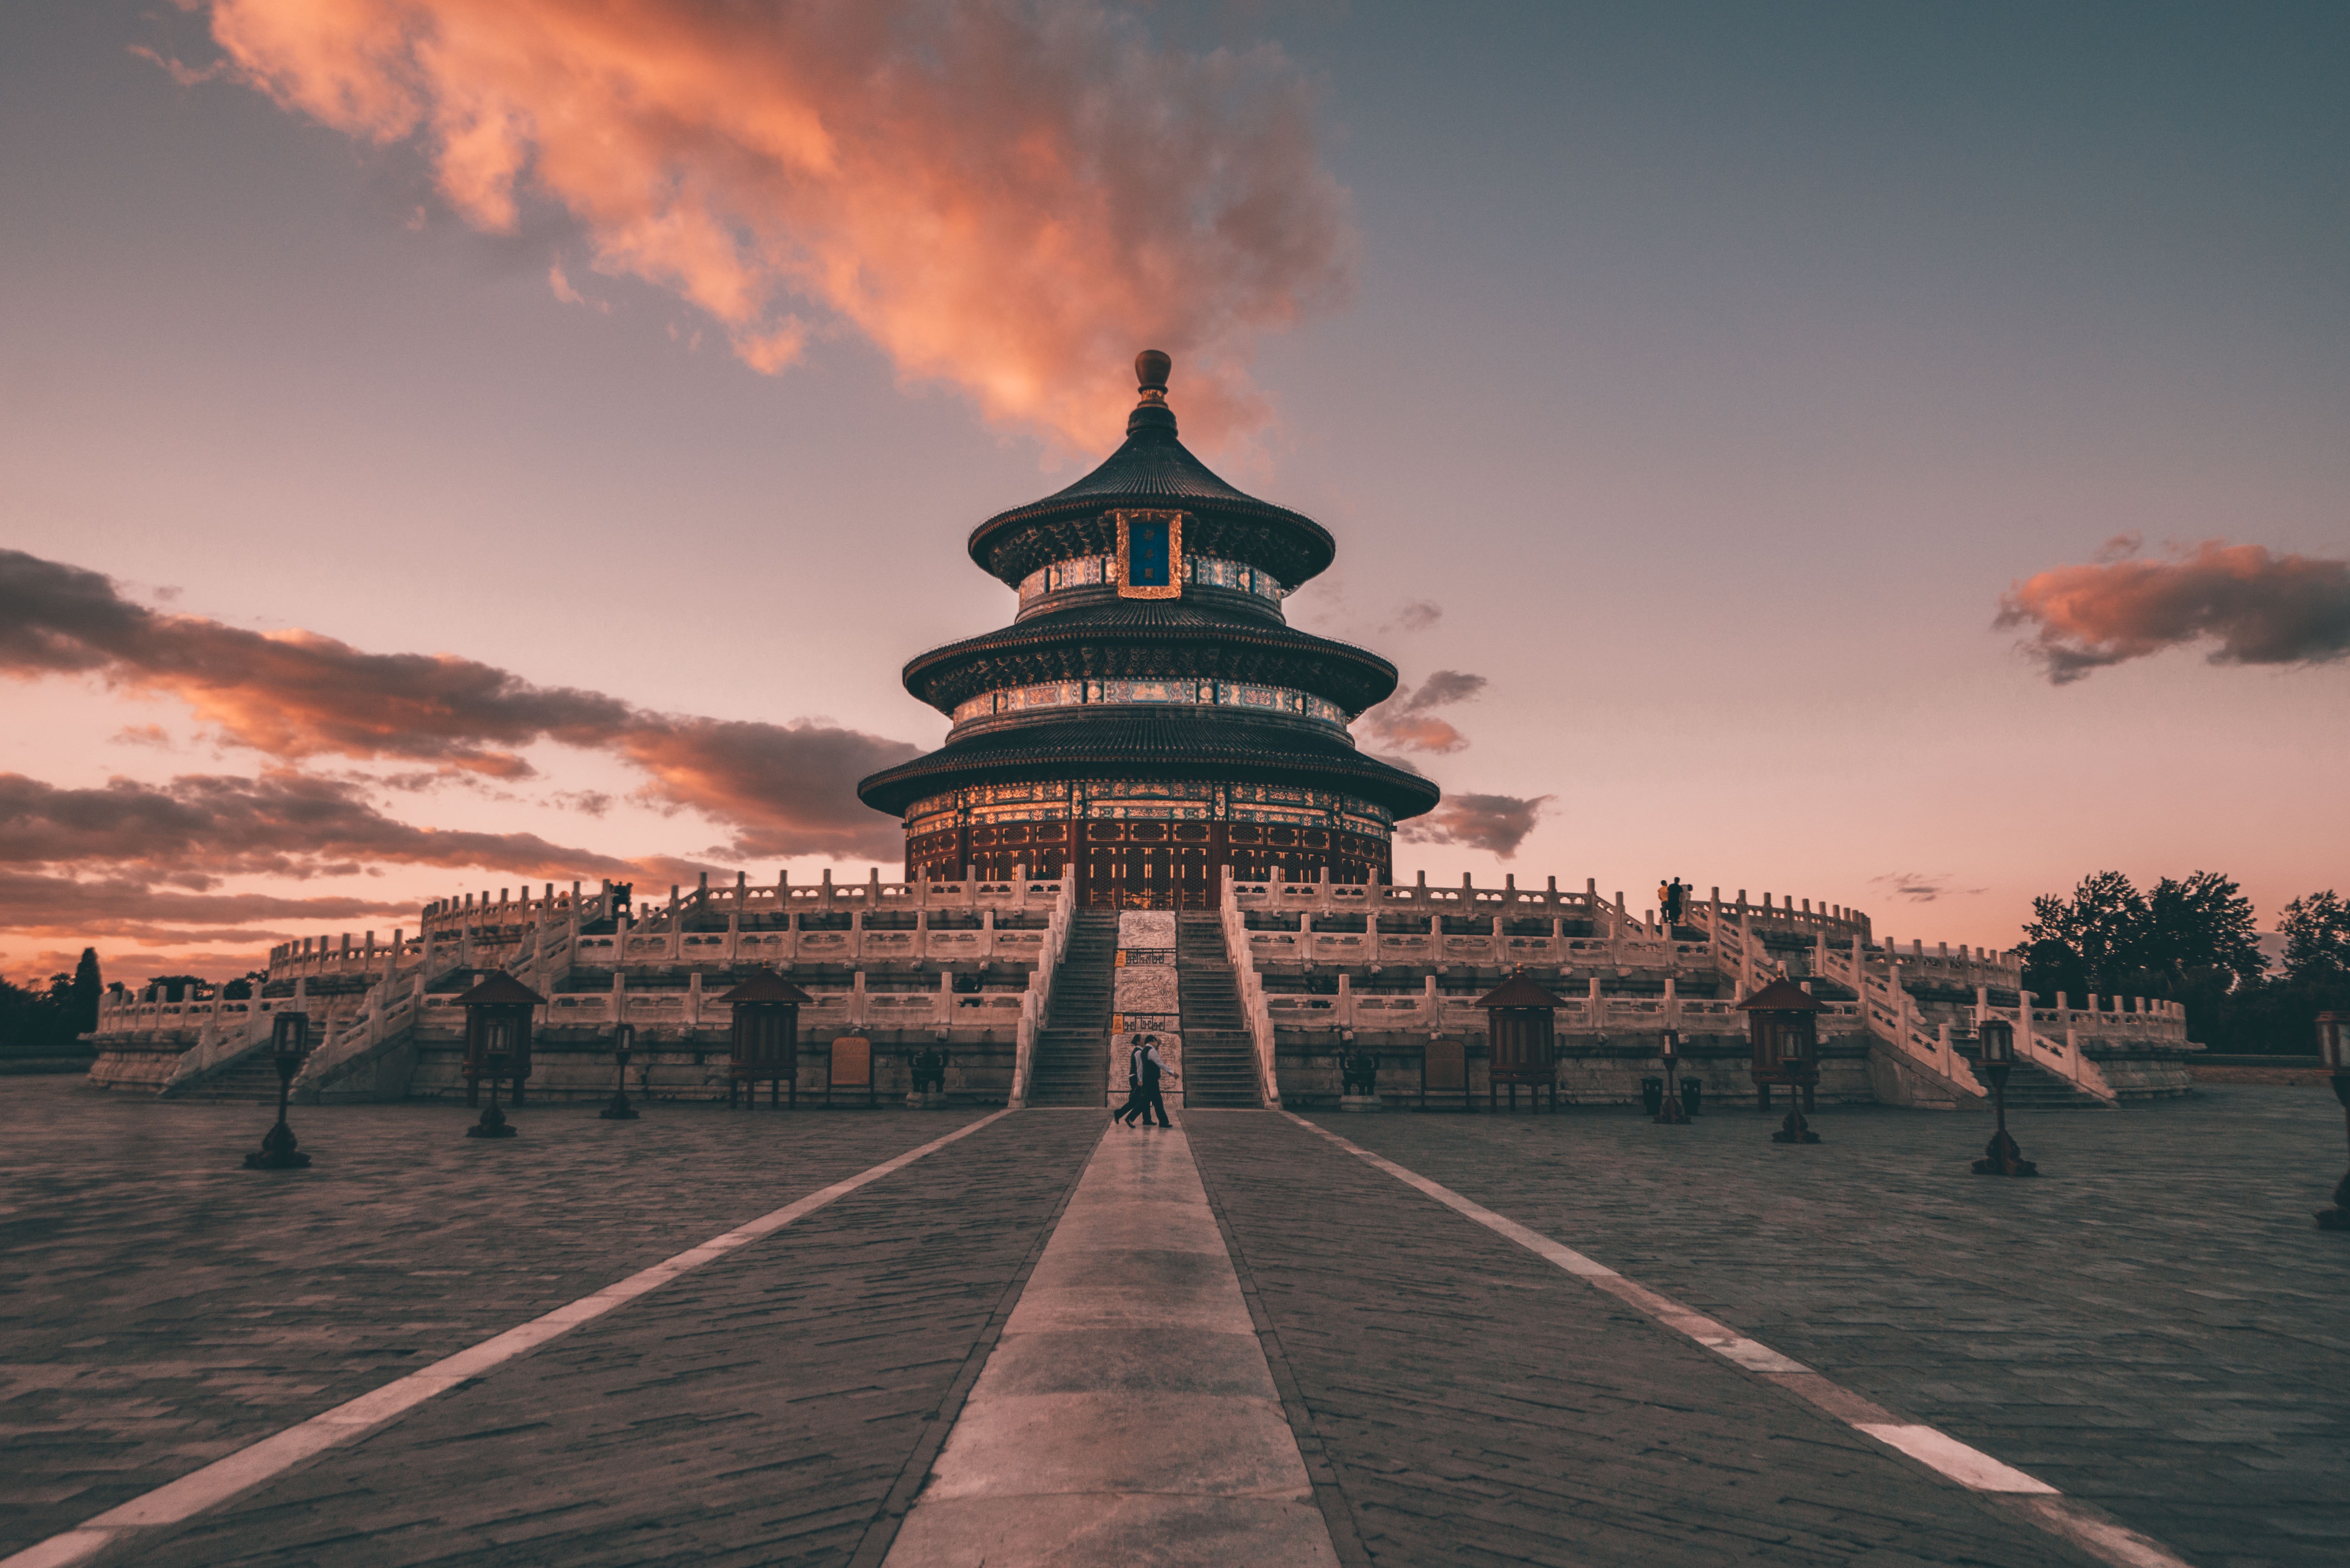
building, cloud, sky, world, dusk, afterglow, chinese architecture, morning, horizon, pagoda, city, tree, landmark, sunrise, sunset, finial, calm, temple, red sky at morning, symmetry, roof, cumulus, evening, japanese architecture, tourism, place of worship, ocean, reflection, historic site, travel, landscape, night, dawn, column, vacation, tourist attraction, monument, facade, sea, leisure, holy places, shrine, unesco world heritage site, darkness, walkway